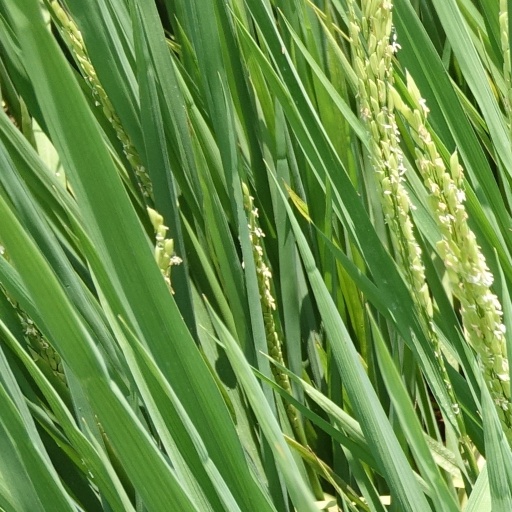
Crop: rice